Sant'Agnese a Vignano

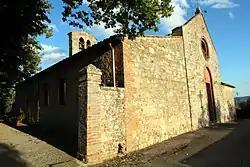
Sant'Agnese a Vignano

Sant'Agnese a Vignano is a Renaissance-style, Roman Catholic church located in the village of Vignano just outside the walls of the city of Siena, region of Tuscany, Italy. It is part of the archdiocese of Siena-Colle of Val d'Elsa-Montalcino.